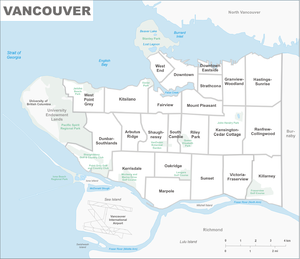
Vancouver est une cité canadienne du pourtour du Pacifique située dans les basses-terres continentales de la province de Colombie-Britannique. Avec 631 486 habitants selon le recensement du Canada de 2016, elle est la huitième plus grande municipalité canadienne. Son agglomération de 2 463 431 est la troisième aire urbaine du pays, et la plus peuplée de l'Ouest canadien. Vancouver est une des villes les plus cosmopolites du Canada, 52 % des résidents ont une autre langue maternelle que l'anglais. Vancouver est considérée comme une ville mondiale de classe beta. La superficie de Vancouver est de 114,97 km², donnant une densité de population de 5 493 au kilomètre carré, faisant d'elle la municipalité canadienne la plus densément peuplée et la quatrième en Amérique du Nord, après New York, San Francisco et Mexico. Elle est la vingt-troisième ville la plus peuplée d'Amérique du Nord.
La cité de Vancouver possède vingt-trois quartiers. Selon le site de la mairie, les noms et limites exactes de ces quartiers ne sont pas tous consensuels.